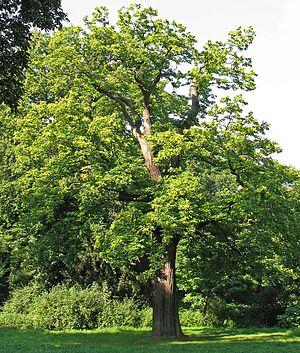
Albon-d'Ardèche est une commune française située dans le département de l'Ardèche en région Auvergne-Rhône-Alpes.
Castanea est un genre d'arbres de la famille des Fagaceae. Les espèces de ce genre sont appelées châtaignier. Il comprend notamment le châtaignier commun renommé pour son fruit, la châtaigne.
La diversité de la flore du Morvan provient des conditions écologiques, climatiques et géologiques particulières auxquelles le paysage végétal a dû s'adapter dans le massif.
Le châtaignier commun est un arbre à feuillage caduc de la famille des fagacées. Il produit des fruits : les châtaignes. Lorsqu'il est en nombre sur un territoire délimité, il forme une châtaigneraie.